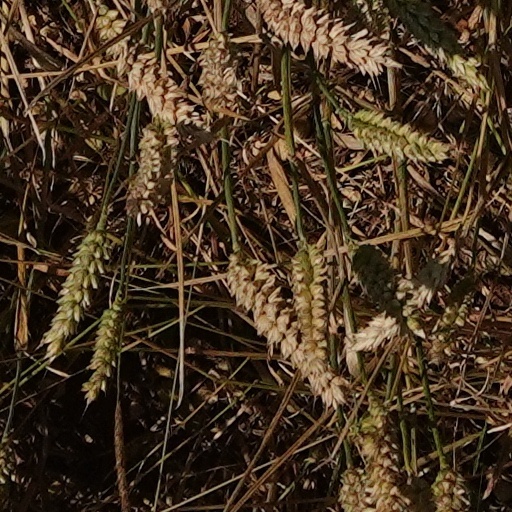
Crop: wheat